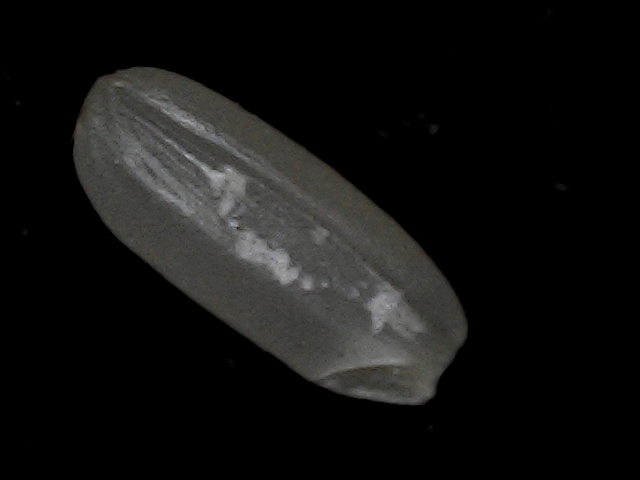
Rice variety: BD95